Ellston, Iowa

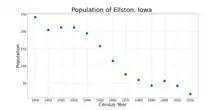
The population of Ellston, Iowa from US census data

As of the census of 2020, there were 19 people, 9 households, and 5 families residing in the city. The population density was 76.4 inhabitants per square mile (29.5/km). There were 13 housing units at an average density of 52.3 per square mile (20.2/km). The racial makeup of the city was 100.0% White, 0.0% Black or African American, 0.0% Native American, 0.0% Asian, 0.0% Pacific Islander, 0.0% from other races and 0.0% from two or more races. Hispanic or Latino persons of any race comprised 0.0% of the population.